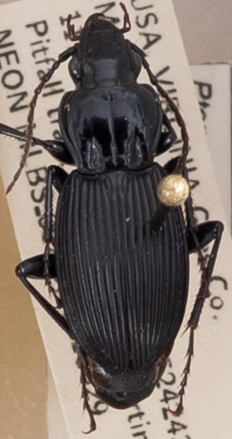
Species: Pterostichus lachrymosus
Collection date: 2021-06-29 04:00:00
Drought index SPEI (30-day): -0.03
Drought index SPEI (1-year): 0.47
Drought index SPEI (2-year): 1.28